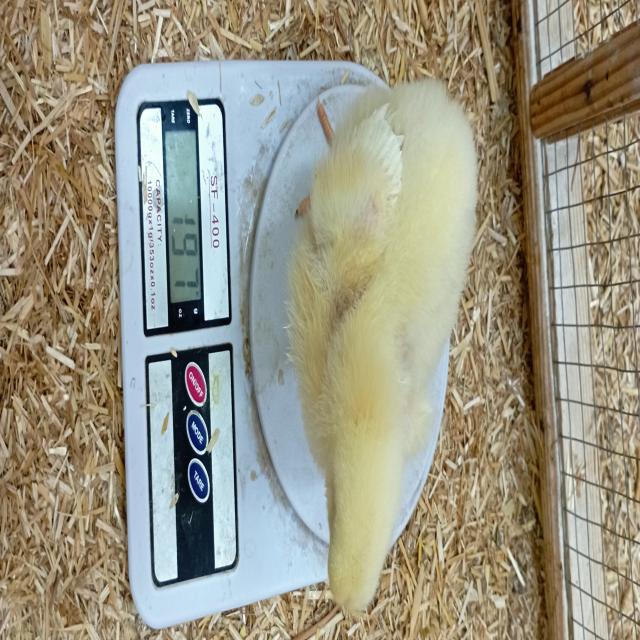
Weight: 197 g